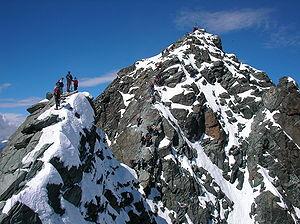
Le Kleinglockner est une montagne qui s’élève à 3 770 m d’altitude dans les Hohe Tauern, en Autriche.